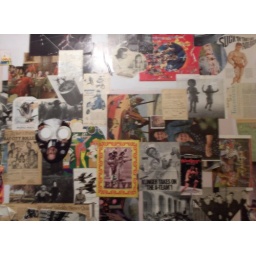
the neatest bathroom wall in Goodbye Blue Monday